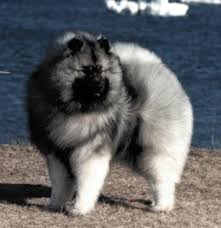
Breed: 223-n000092-keeshond